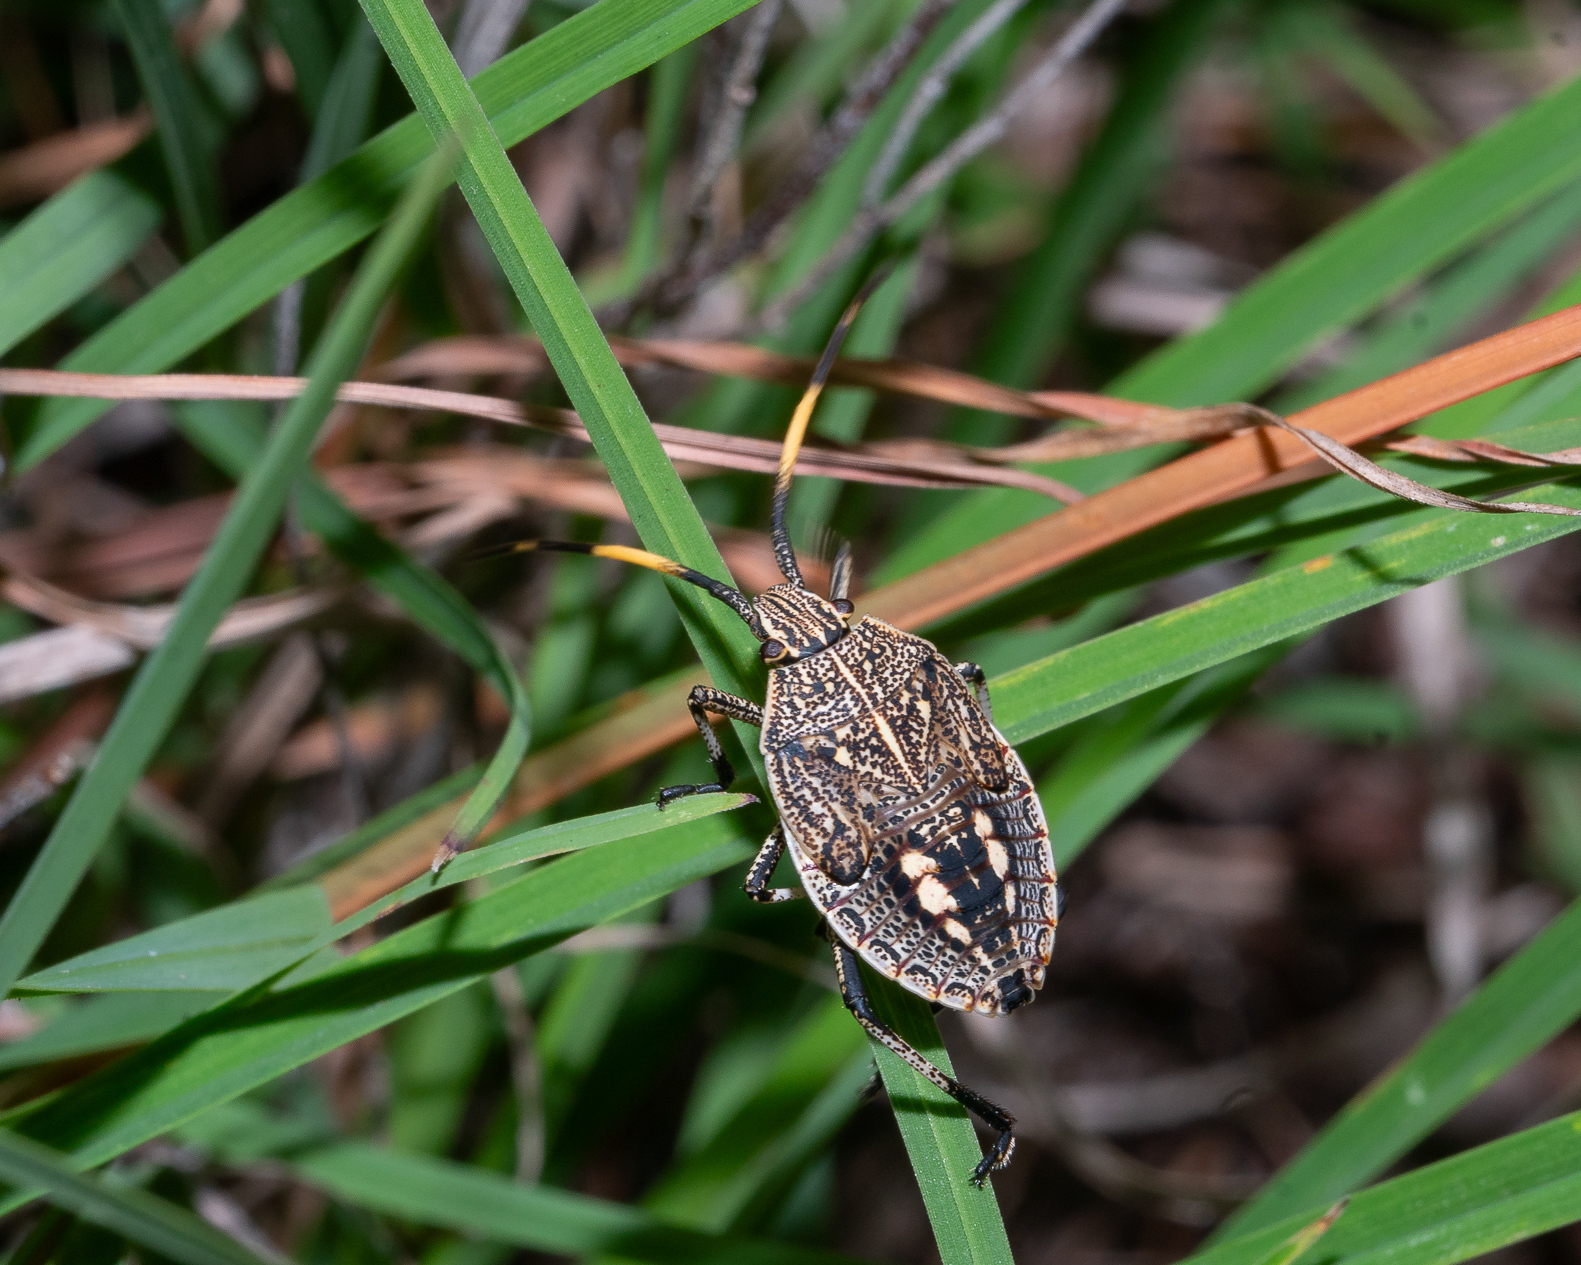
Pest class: stink_bug